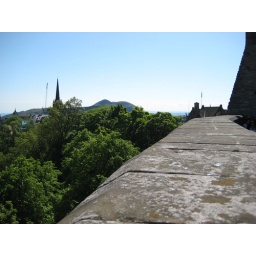
De top van de uitgedoofde vulkaan 'arthurs seat' vanaf castle hill in Edinburgh